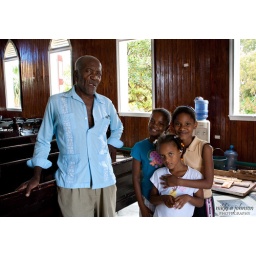
We visited a church and met these cute girls in the courtyard and this man must be watching the keeper.